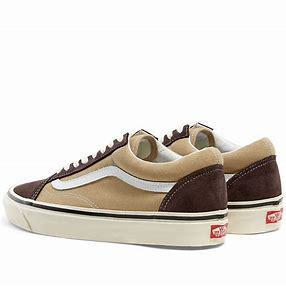
Brand: Vans
Model: UA Old Skool 36 DX